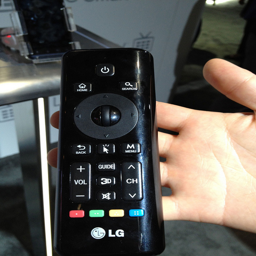
A person is holding a black tv remote.
THIS IS A SIMPLE PHOTO OF SOMEONE HOLDING A REMOTE CONTROL
A person holding a black remote control in their right hand.
 A hand holding a multi-purpose remote control.
A person holds a television remote control in their hand.